Olià

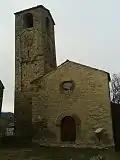
Church of Santa Eugènia

The Route of the Reapers ("La Ruta dels Segadors" in Catalan) is a very old way, which runs through the Cadí-Moixeró Natural Park.